Three-phase traffic theory

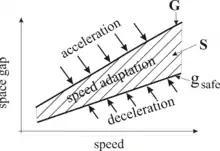
Figure 5: Qualitative explanation of car-following in Kerner’s three-phase traffic theory: A vehicle accelerates at a space gap formula_12 and decelerates at space gaps formula_16, whereas under condition formula_17 the vehicle adapts its speed to the speed of the preceding vehicle without caring what the precise space gap is. The dashed region of synchronized flow is taken from Figure 4(b).

The hypothesis of Kerner’s three-phase traffic theory about the 2D region of steady states of synchronized flow is contrary to the hypothesis of earlier traffic flow theories involving the fundamental diagram of traffic flow, which supposes a one-dimensional relationship between vehicle density and flow rate.